Iris tectorum

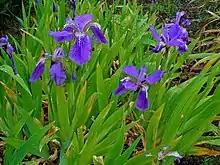
Iris tectorum from Botanischer Garten der Universität Karlsruhe, Germany

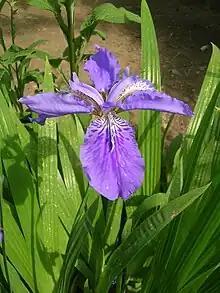
Iris tectorum from Munsiyari, India

It is hardy to between USDA Zone 4 and Zone 9. It is hardy to European Zone H2, meaning it can tolerate temperatures as low as −10, but needs protection from hard frosts. Older plants can survive some frosts but young plants need protection in the spring. Both the blue and white forms of the iris, are perfectly hardy. It is hardy in the UK, but it does not flower very well, due to the summers not being hot enough to bake the roots. After flowering, it is best to remove the old stems from "Iris confusa", "Iris japonica" and "Iris tectorum", as this helps the plant survive the winter.